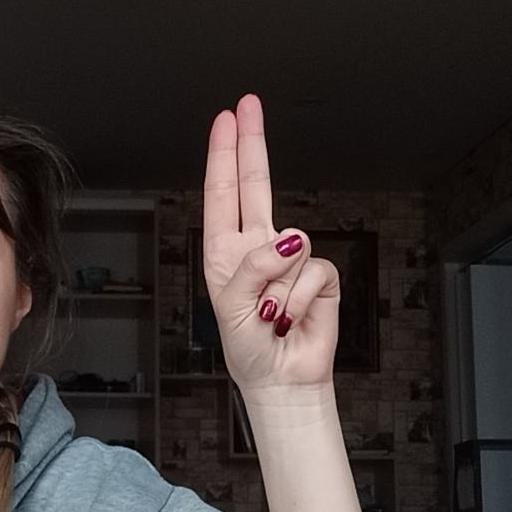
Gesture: two_up